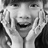
Emotion: surprise